7 chili in 7 giorni

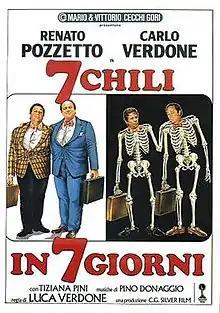
Italian theatrical release poster

7 chili in 7 giorni ("7 kilos in 7 days") is a 1986 Italian comedy film directed by .